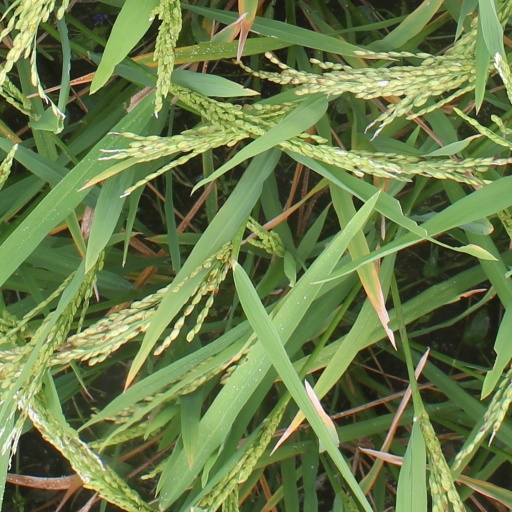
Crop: rice